Monastery of The Holy Spirit, Sheffield

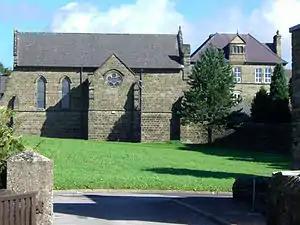
Seen from the main entrance.

The Monastery of The Holy Spirit, known locally as Kirk Edge Convent is a Carmelite monastery for nuns. It is situated on Kirk Edge Road between the villages of Worrall and High Bradfield within the boundaries of the City of Sheffield, England. It is one of 18 carmels in the United Kingdom. The building stands just within the Peak District at a height of 340 metres (1115 feet) and has extensive views of the surrounding area.